Jawaharlal Nehru

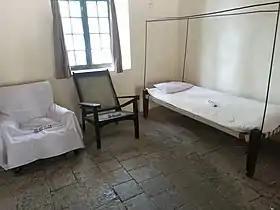
Nehru's room at Ahmednagar fort where he was incarcerated from 1942 to 1945, and where he wrote "The Discovery of India"

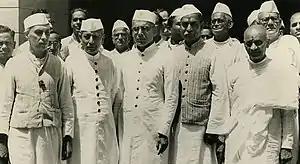
Nehru and the Congress party members of his interim government after being sworn in by the Viceroy, Lord Wavell, 2 September 1946

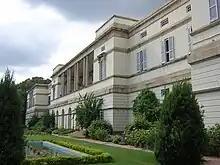
Teen Murti Bhavan, Nehru's official residence as prime minister, is now a museum.

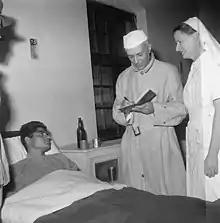
Nehru visiting an Indian soldier recovering from injuries at the Brigade Headquarters Military Hospital in Srinagar, Kashmir

In September 1935, Nehru's wife, Kamala, became terminally ill while receiving medical treatment in Badenweiler, Germany. Nehru was released from prison early on compassionate grounds, and moved his wife to a sanatorium in Lausanne, Switzerland, where she died on 28 February 1936. While in Europe, Nehru learned that he was elected as Congress president for the coming year. He returned to India in March 1936 and led the Congress response to the Government of India Act 1935. He condemned the Act as a "new charter of bondage" and a "machine with strong brakes but no engine". He initially wanted to boycott the 1937 provincial elections, but agreed to lead the election campaign after receiving vague assurances about abstentionism from the party leaders who wished to contest. Nehru hoped to treat the election campaign as a mass outreach programme.